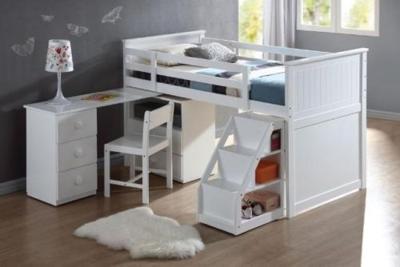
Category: chair